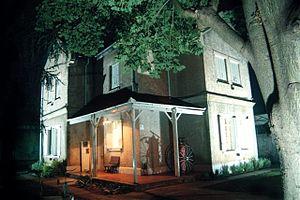
La province de Buenos Aires est la province la plus grande, la plus riche et la plus peuplée d'Argentine, bien que la municipalité de la ville de Buenos Aires, capitale de la République argentine n'en fasse pas partie. La province avait 15 625 084 habitants en 2010. L'agglomération du grand La Plata, sa capitale, en avait 799 523 la même année.